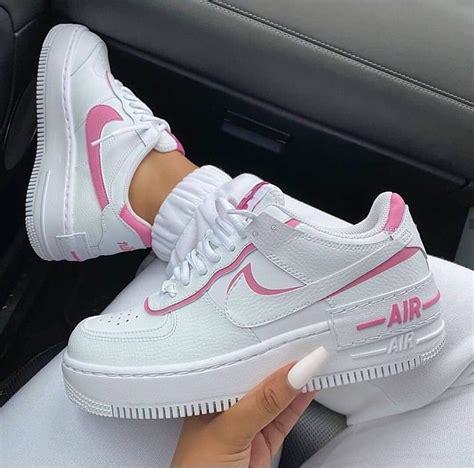
Brand: Nike
Model: Air Force 1 07